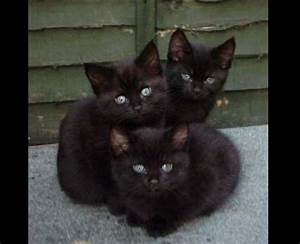
Label: cat